Interlock (engineering)

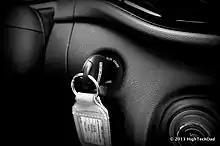
In this photo, the key is the mechanical interlock that allows the steering wheel to move the direction of the front wheels. Without the key, the car cannot move.

Interlocks may be strictly mechanical. An example of a mechanical interlock is a steering wheel of a car. In modern days, most cars have an anti-theft feature that restricts the turning of the steering wheel if the key is not inserted in the ignition. This prevents an individual from pushing the car since the mechanical interlock restricts the directional motion of the front wheels of the car.